Antonie Dixon

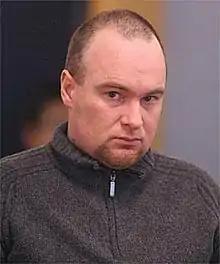

Antonie Dixon (1968 – 4 February 2009) was a convicted New Zealand thief and murderer. His most notorious crimes were committed in an 11-hour spree of violence in 2003 in which he completely or partially severed the hands or arms of two women with a Samurai sword, shot a man dead with a homemade sub-machine gun and kidnapped another man. Dixon acquired over 150 convictions, mostly for theft and burglary; he was imprisoned at least 14 times. His former girlfriend Simonne Butler said he used methamphetamine from at least 2001.